Yukon River

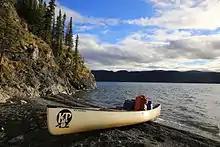
Crossing the Lake Laberge by canoe

Yukon at Pilot Station (121 miles upstream of mouth) minimum, average and maximum discharge: